Youth empowerment

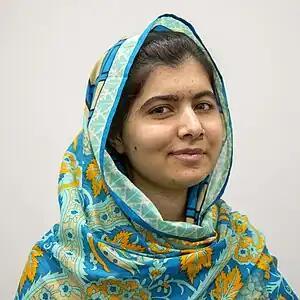
Malala Yousafzai, an activist for female education and the youngest Nobel Prize laureate.

Youth empowerment is a process where children and young people are encouraged to take charge of their lives. They do this by addressing their situation and then take action in order to improve their access to resources and transform their consciousness through their beliefs, values, and attitudes. Youth empowerment aims to improve quality of life. Youth empowerment is achieved through participation in youth empowerment programs. However scholars argue that children's rights implementation should go beyond learning about formal rights and procedures to give birth to a concrete experience of rights. There are numerous models that youth empowerment programs use that help youth achieve empowerment. A variety of youth empowerment initiatives are underway around the world. These programs can be through non-profit organizations, government organizations, schools or private organizations.